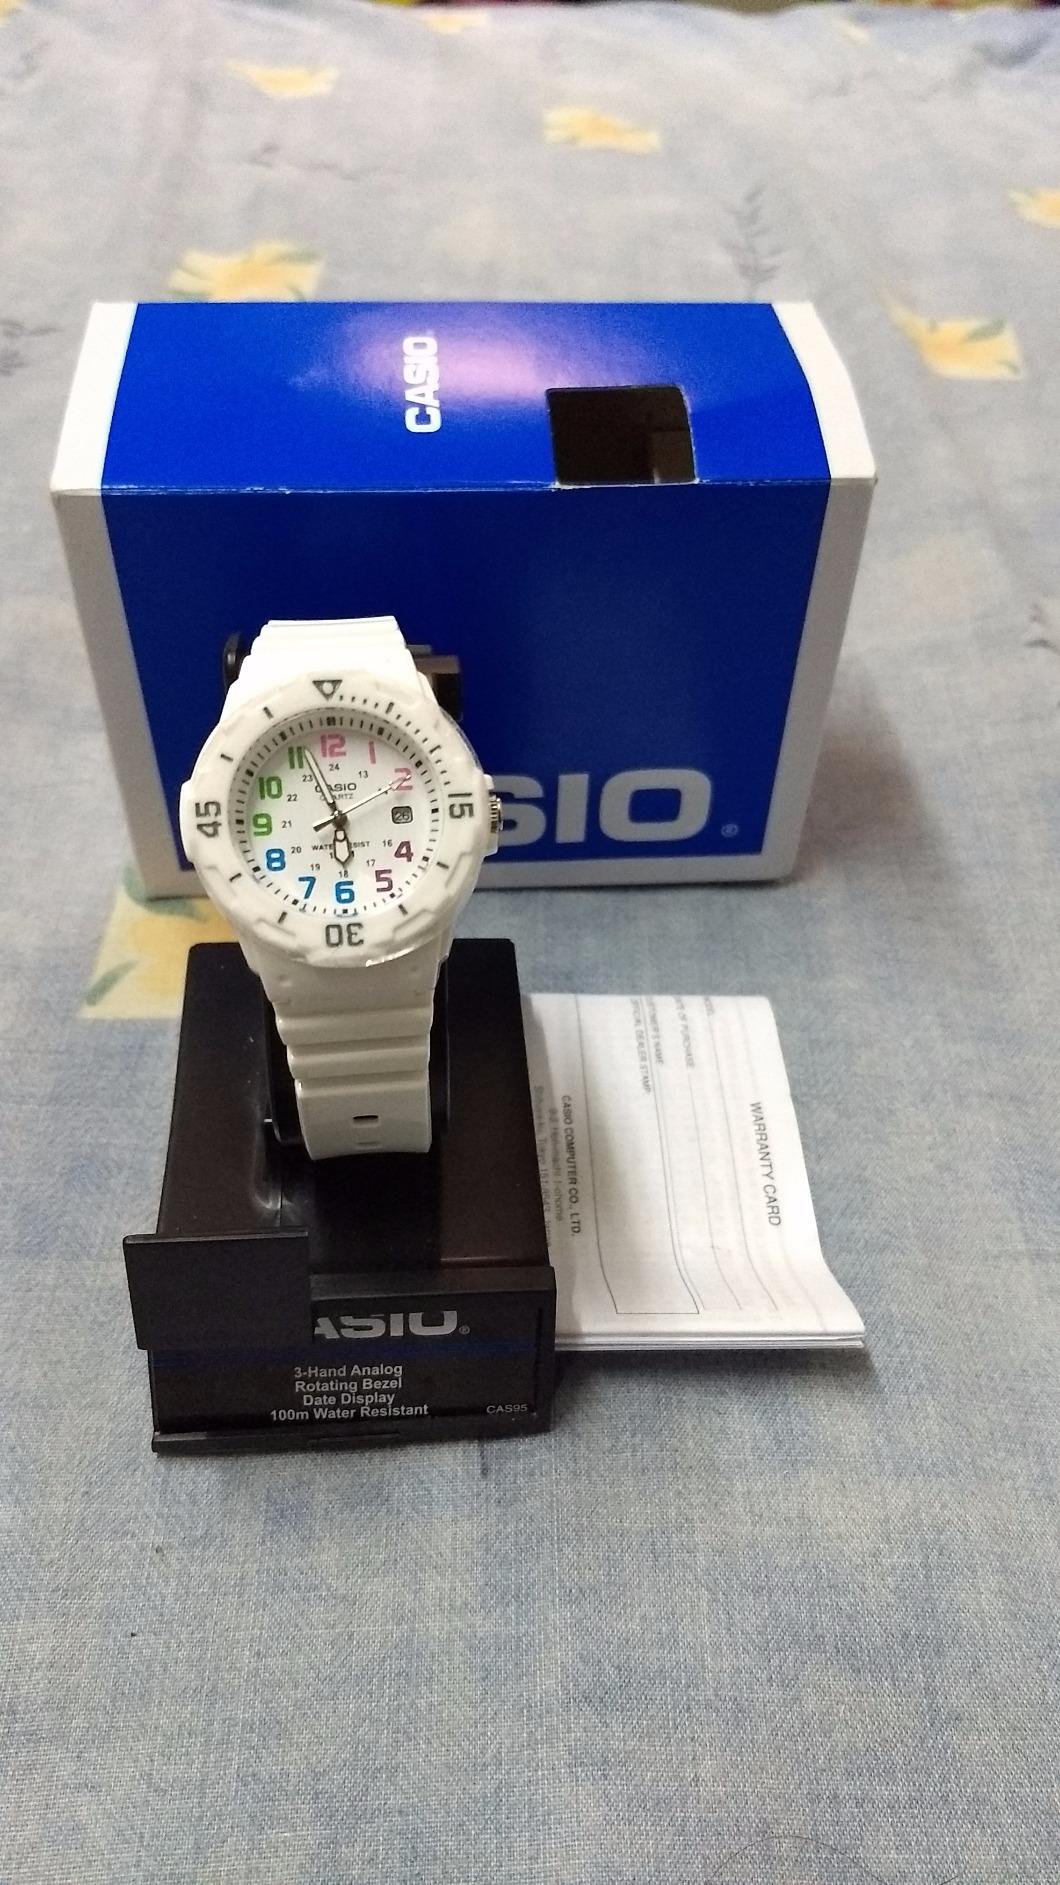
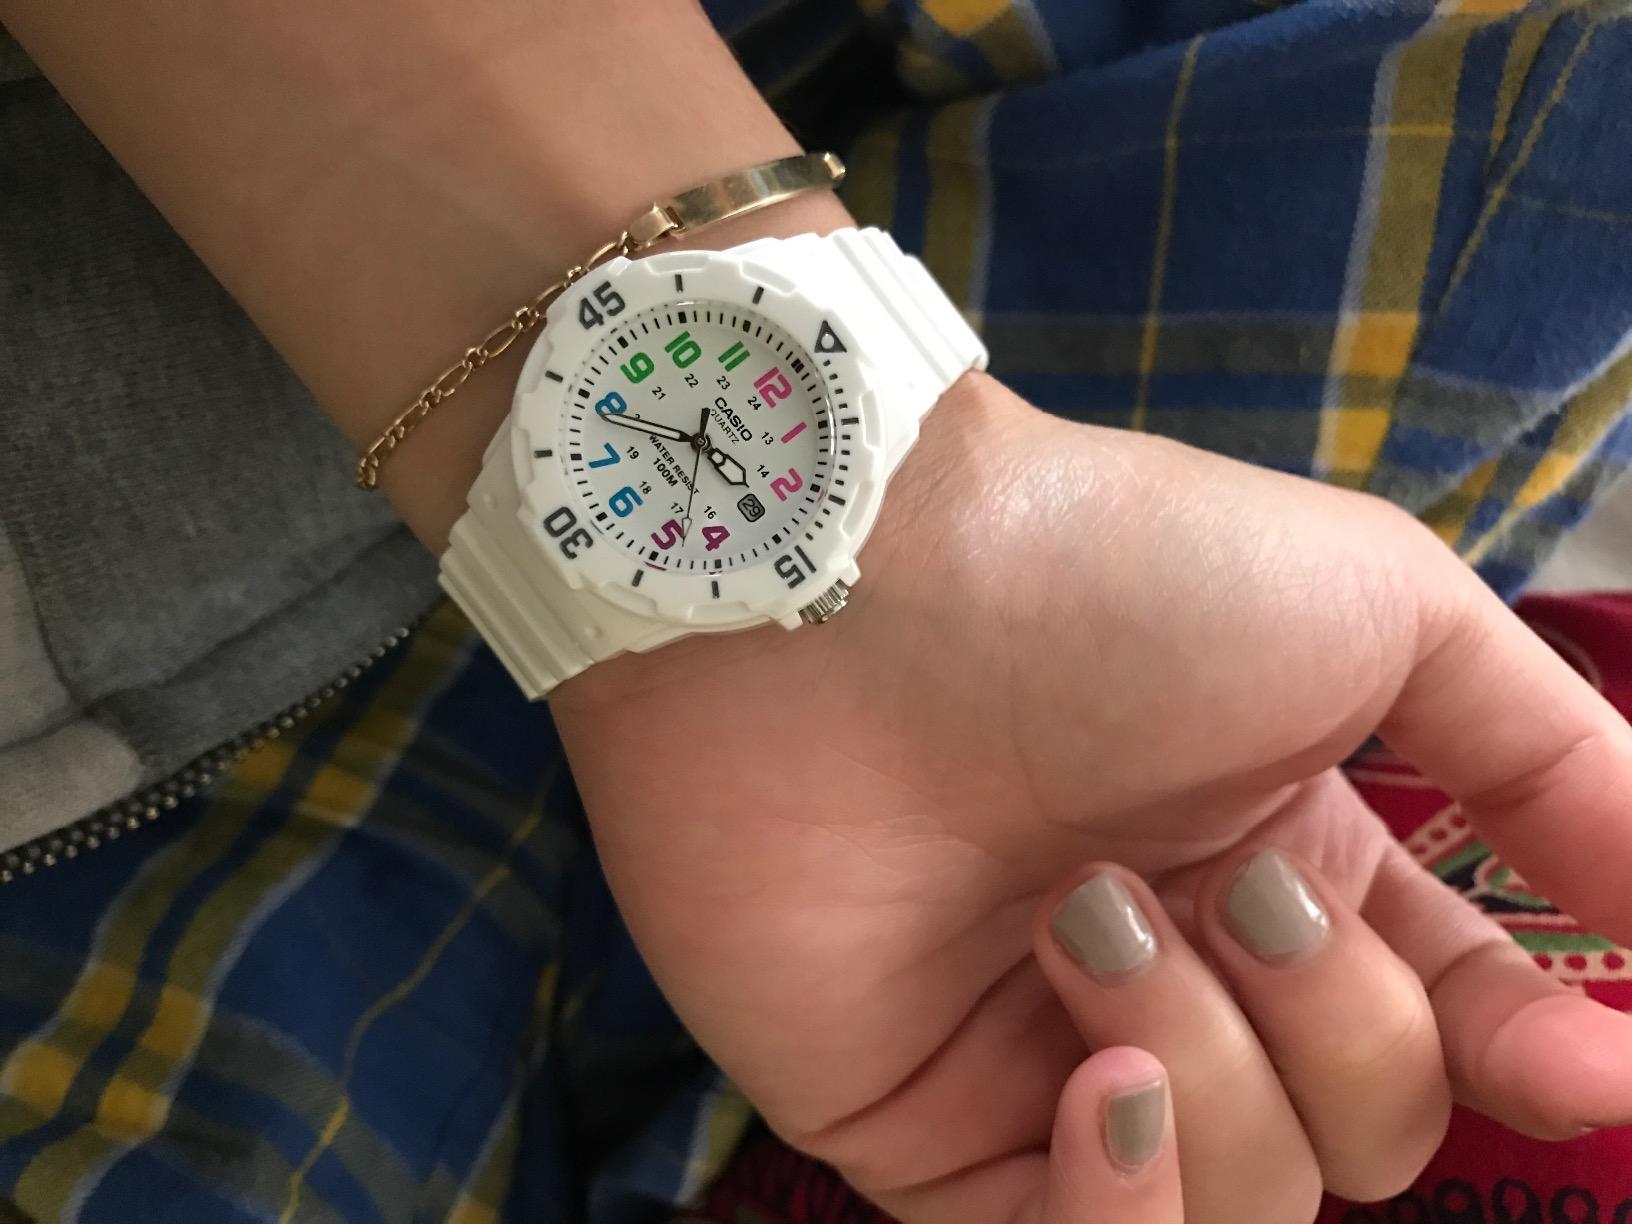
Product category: accessories_watch
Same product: yes